Awa-Kawaguchi Station

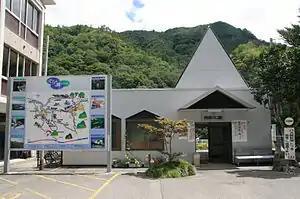
Awa-Kawaguchi Station

is a passenger railway station located in the city of Miyoshi, Tokushima Prefecture, Japan. It is operated by JR Shikoku and has the station number "D25".